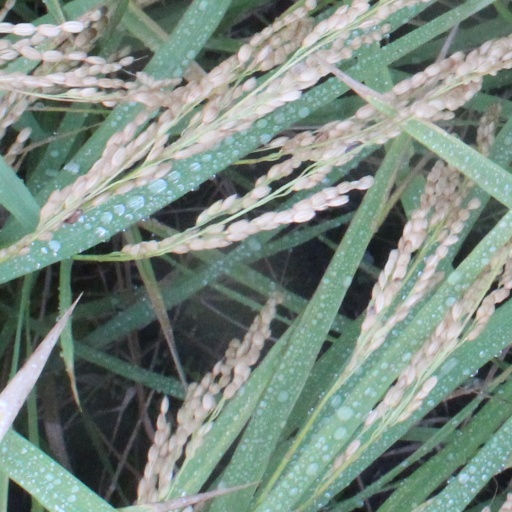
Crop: rice